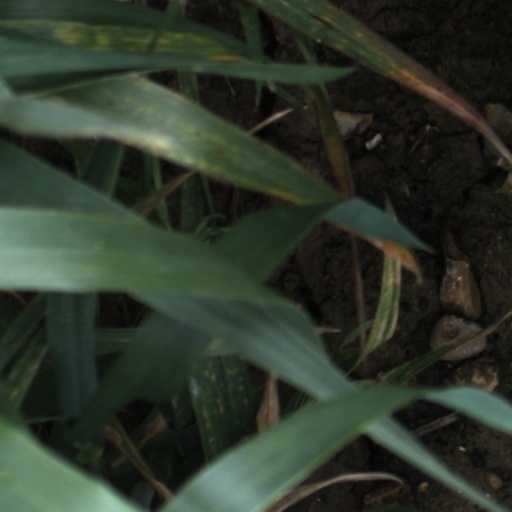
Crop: wheat